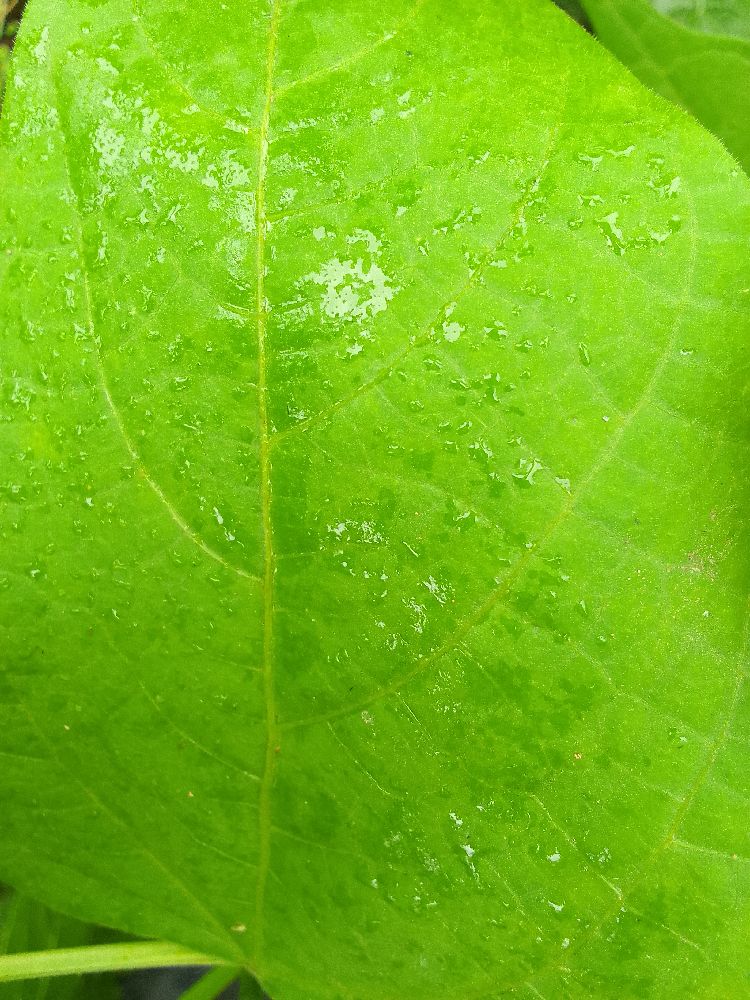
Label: healthy